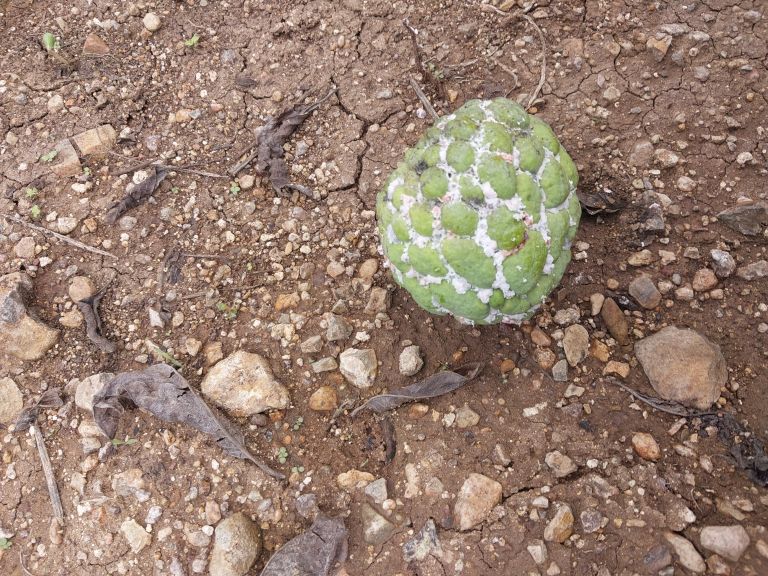
Disease label: Mealy Bug